Phoenix (roller coaster)

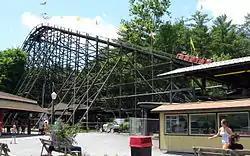
Lift hill of Phoenix

Phoenix is a wooden roller coaster located at Knoebels Amusement Resort in Elysburg, Pennsylvania. It was moved to its current location in central Pennsylvania in 1985. Prior to its purchase and relocation to Knoebels, it operated under the name The Rocket at Playland Park in San Antonio, Texas.